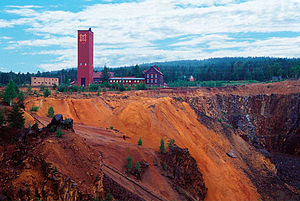
Falun og Kopparbergslagen
Falun kobbermine og "Store sprængning"
Falun og Kopparbergslagen er et svensk verdensarvsområde, som omfatter det historiske industrilandskab omkring Falun og Kopparberget i Dalarna.